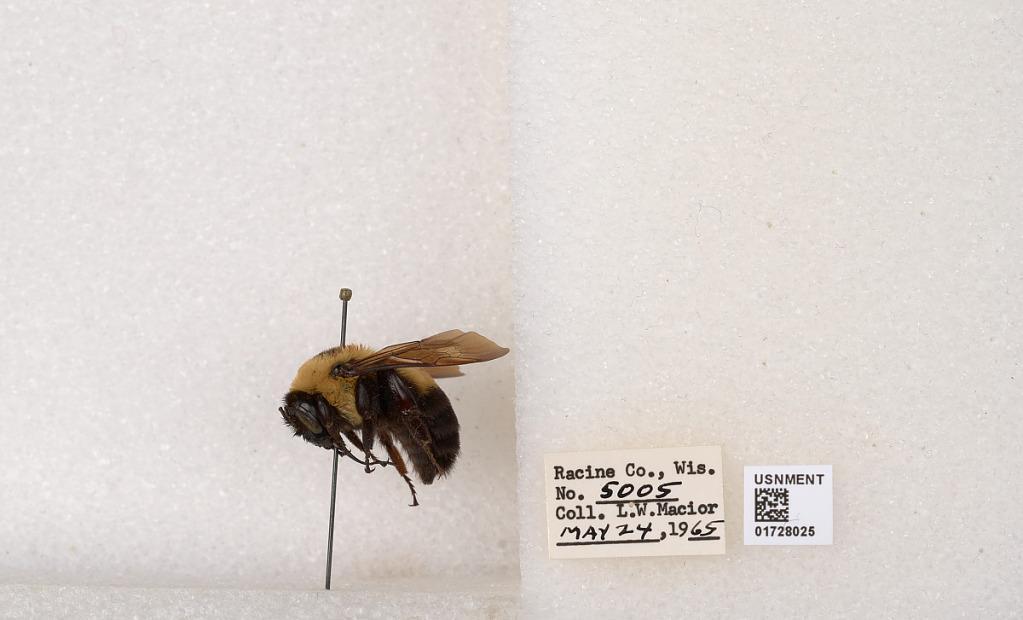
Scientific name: Bombus (Separatobombus) griseocollis (De Geer)
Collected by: L. Macior
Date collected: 1965-5-24
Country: United States
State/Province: Wisconsin
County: Racine
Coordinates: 42.7299, -87.8123